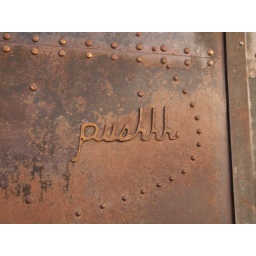
Houston Texas walking around the Old Montrose neighborhood down Westheimer street 2010 Building Streets Signs Vintage